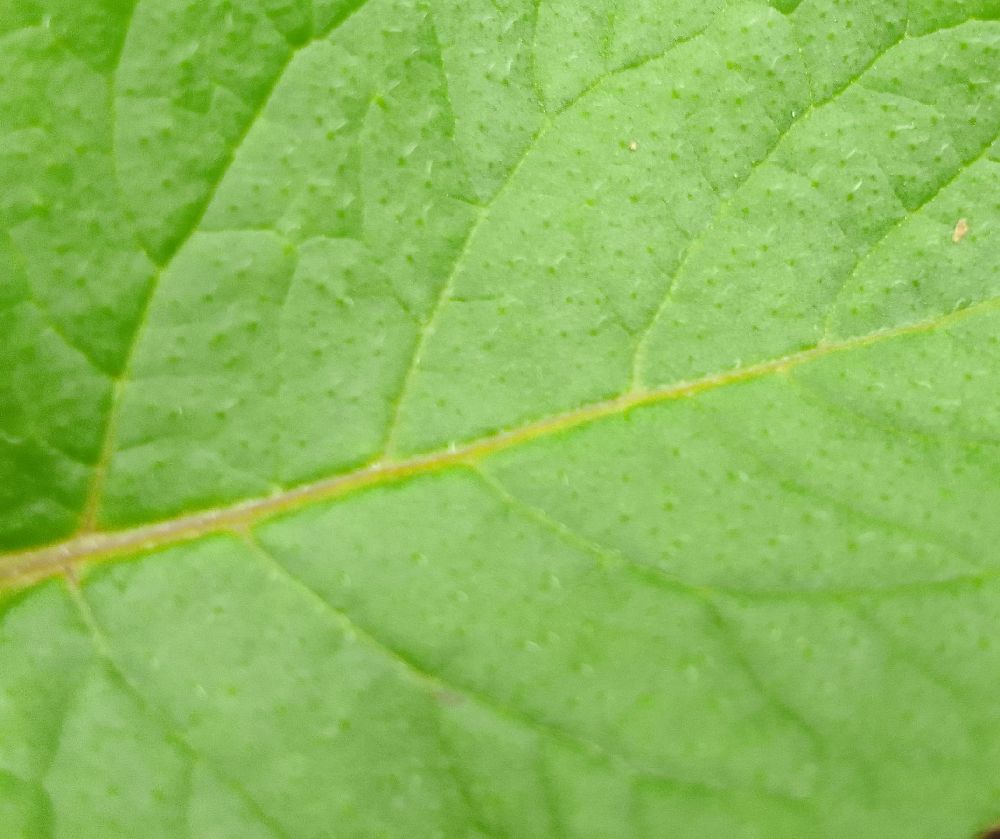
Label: Healthy